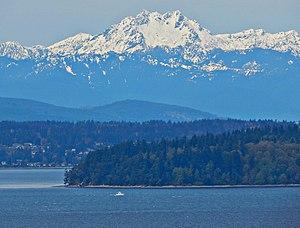
The Brothers est une montagne située dans les montagnes Olympiques, dans l'État de Washington aux États-Unis. Elle est constituée de deux cimes et culmine à 2 085 mètres d'altitude, le second sommet étant 59 mètres plus bas.